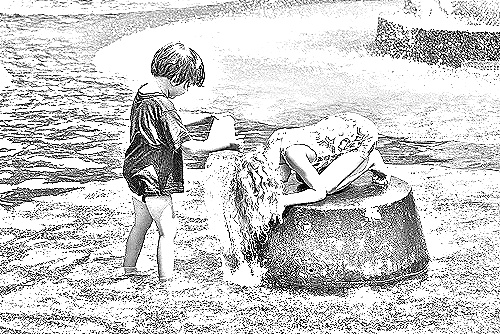
Portrait style: Sketch Portrait